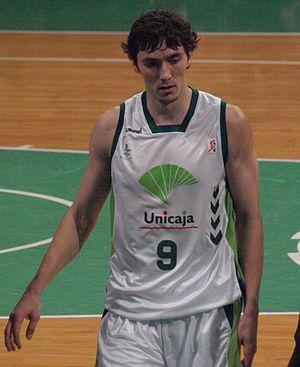
Jiří Welsch, né le 27 janvier 1980 à Holice, est un basketteur tchèque.